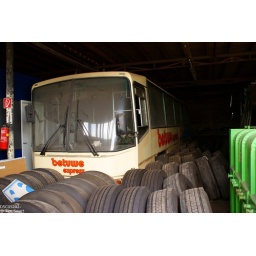
Een oude bus van Betuwe-Express, verscholen achter een stapel reservebanden in de stalling Herveld.